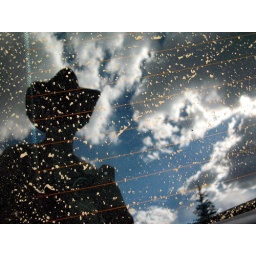
self portrait, rear car window in the rockies in st. elmo, colorado.